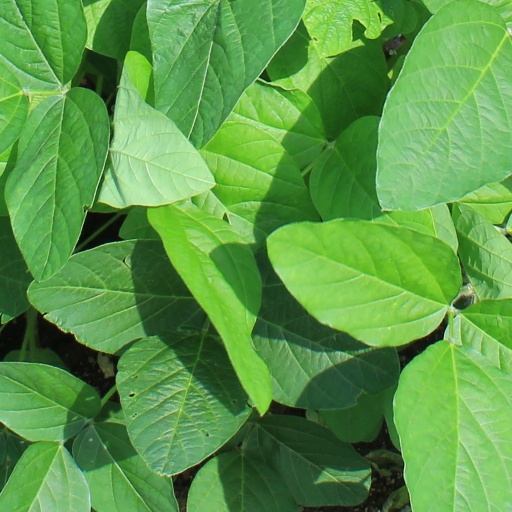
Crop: soybean